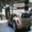
Label: automobile